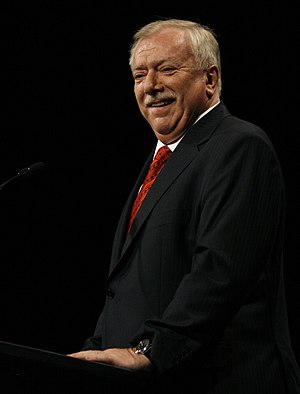
Michael Häupl
Michael Häupl er en østrigsk politiker og var borgmester og Delstatsformand for Wien 1994 til 2018.